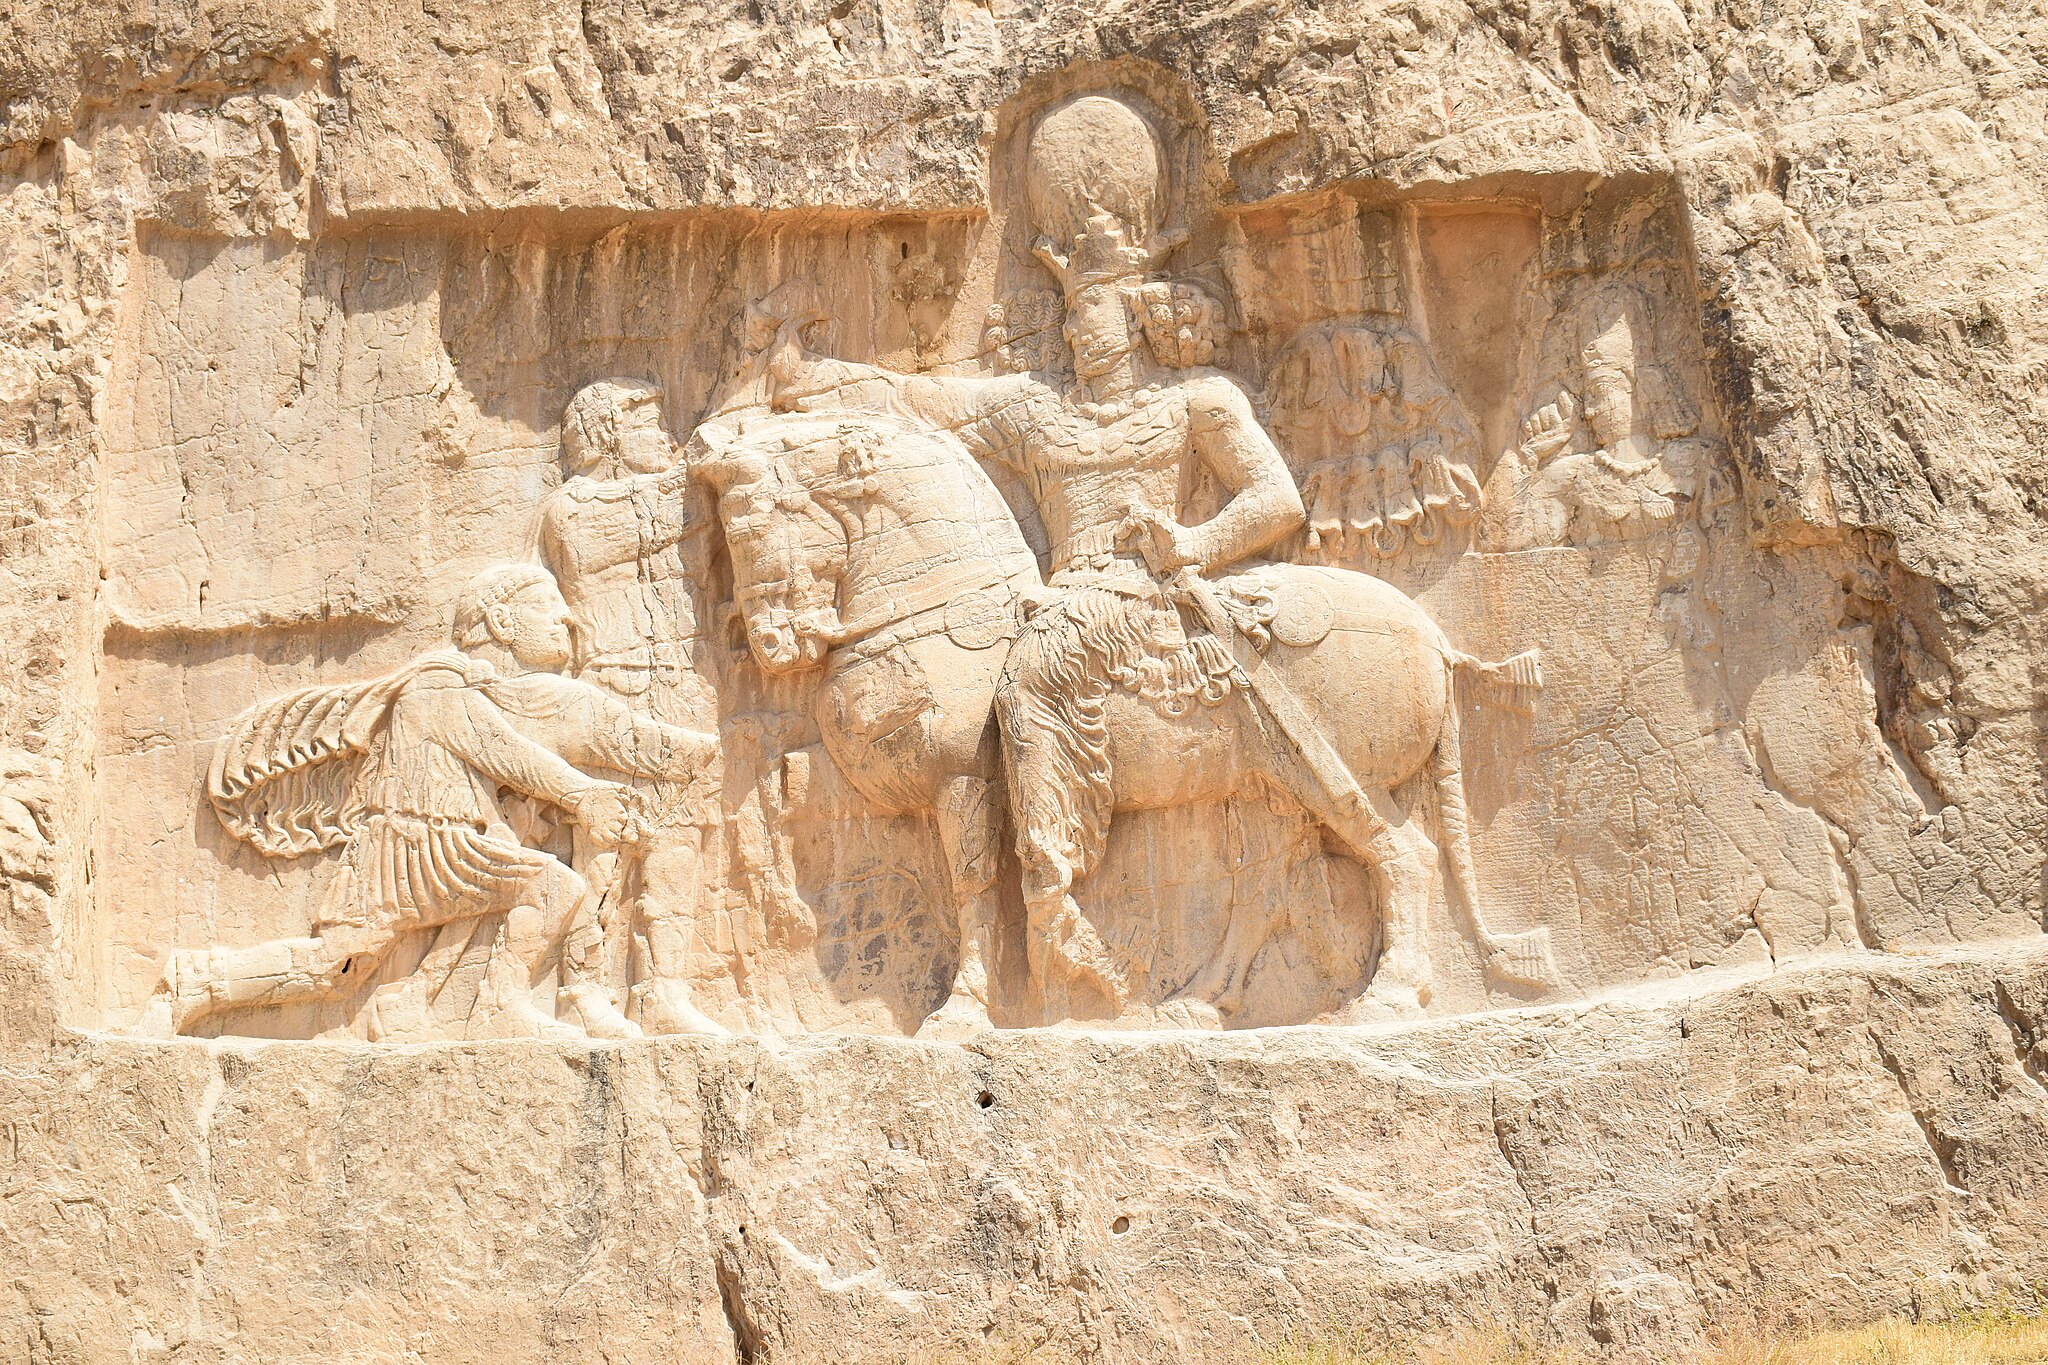
Title: نقش رستم2
Date: 2016-05-19 10:12:08
Categories: Relief of triumph of Shapur I over Valerian at Naqsh-e Rustam, Self-published work, Images from Wiki Loves Monuments 2017, Cultural heritage monuments in Iran with known IDs, Uploaded via Campaign:wlm-ir, Images from Wiki Loves Monuments 2017 in Iran, Images from Wiki Loves Monuments in Marvdasht